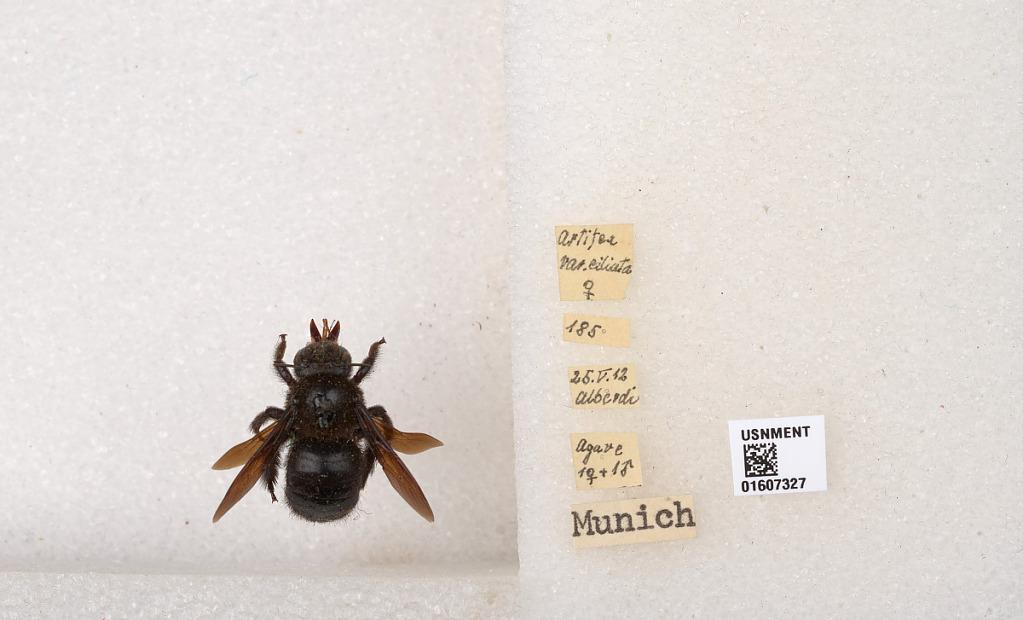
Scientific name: Xylocopa (Nanoxylocopa) ciliata Burmeister
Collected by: Alberdi
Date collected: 1912-5-25
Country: Germany
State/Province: Bavaria
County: Upper Bavaria
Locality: Munich